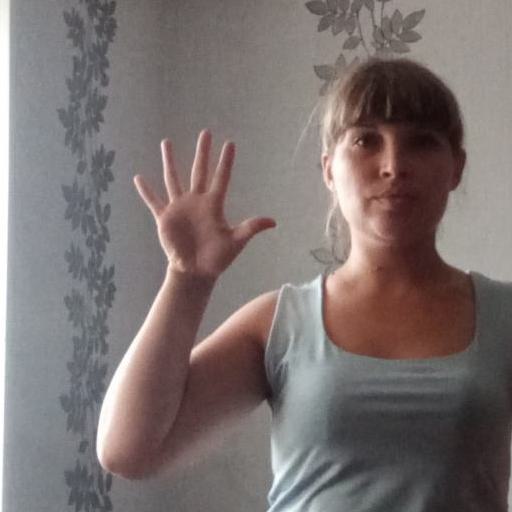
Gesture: palm